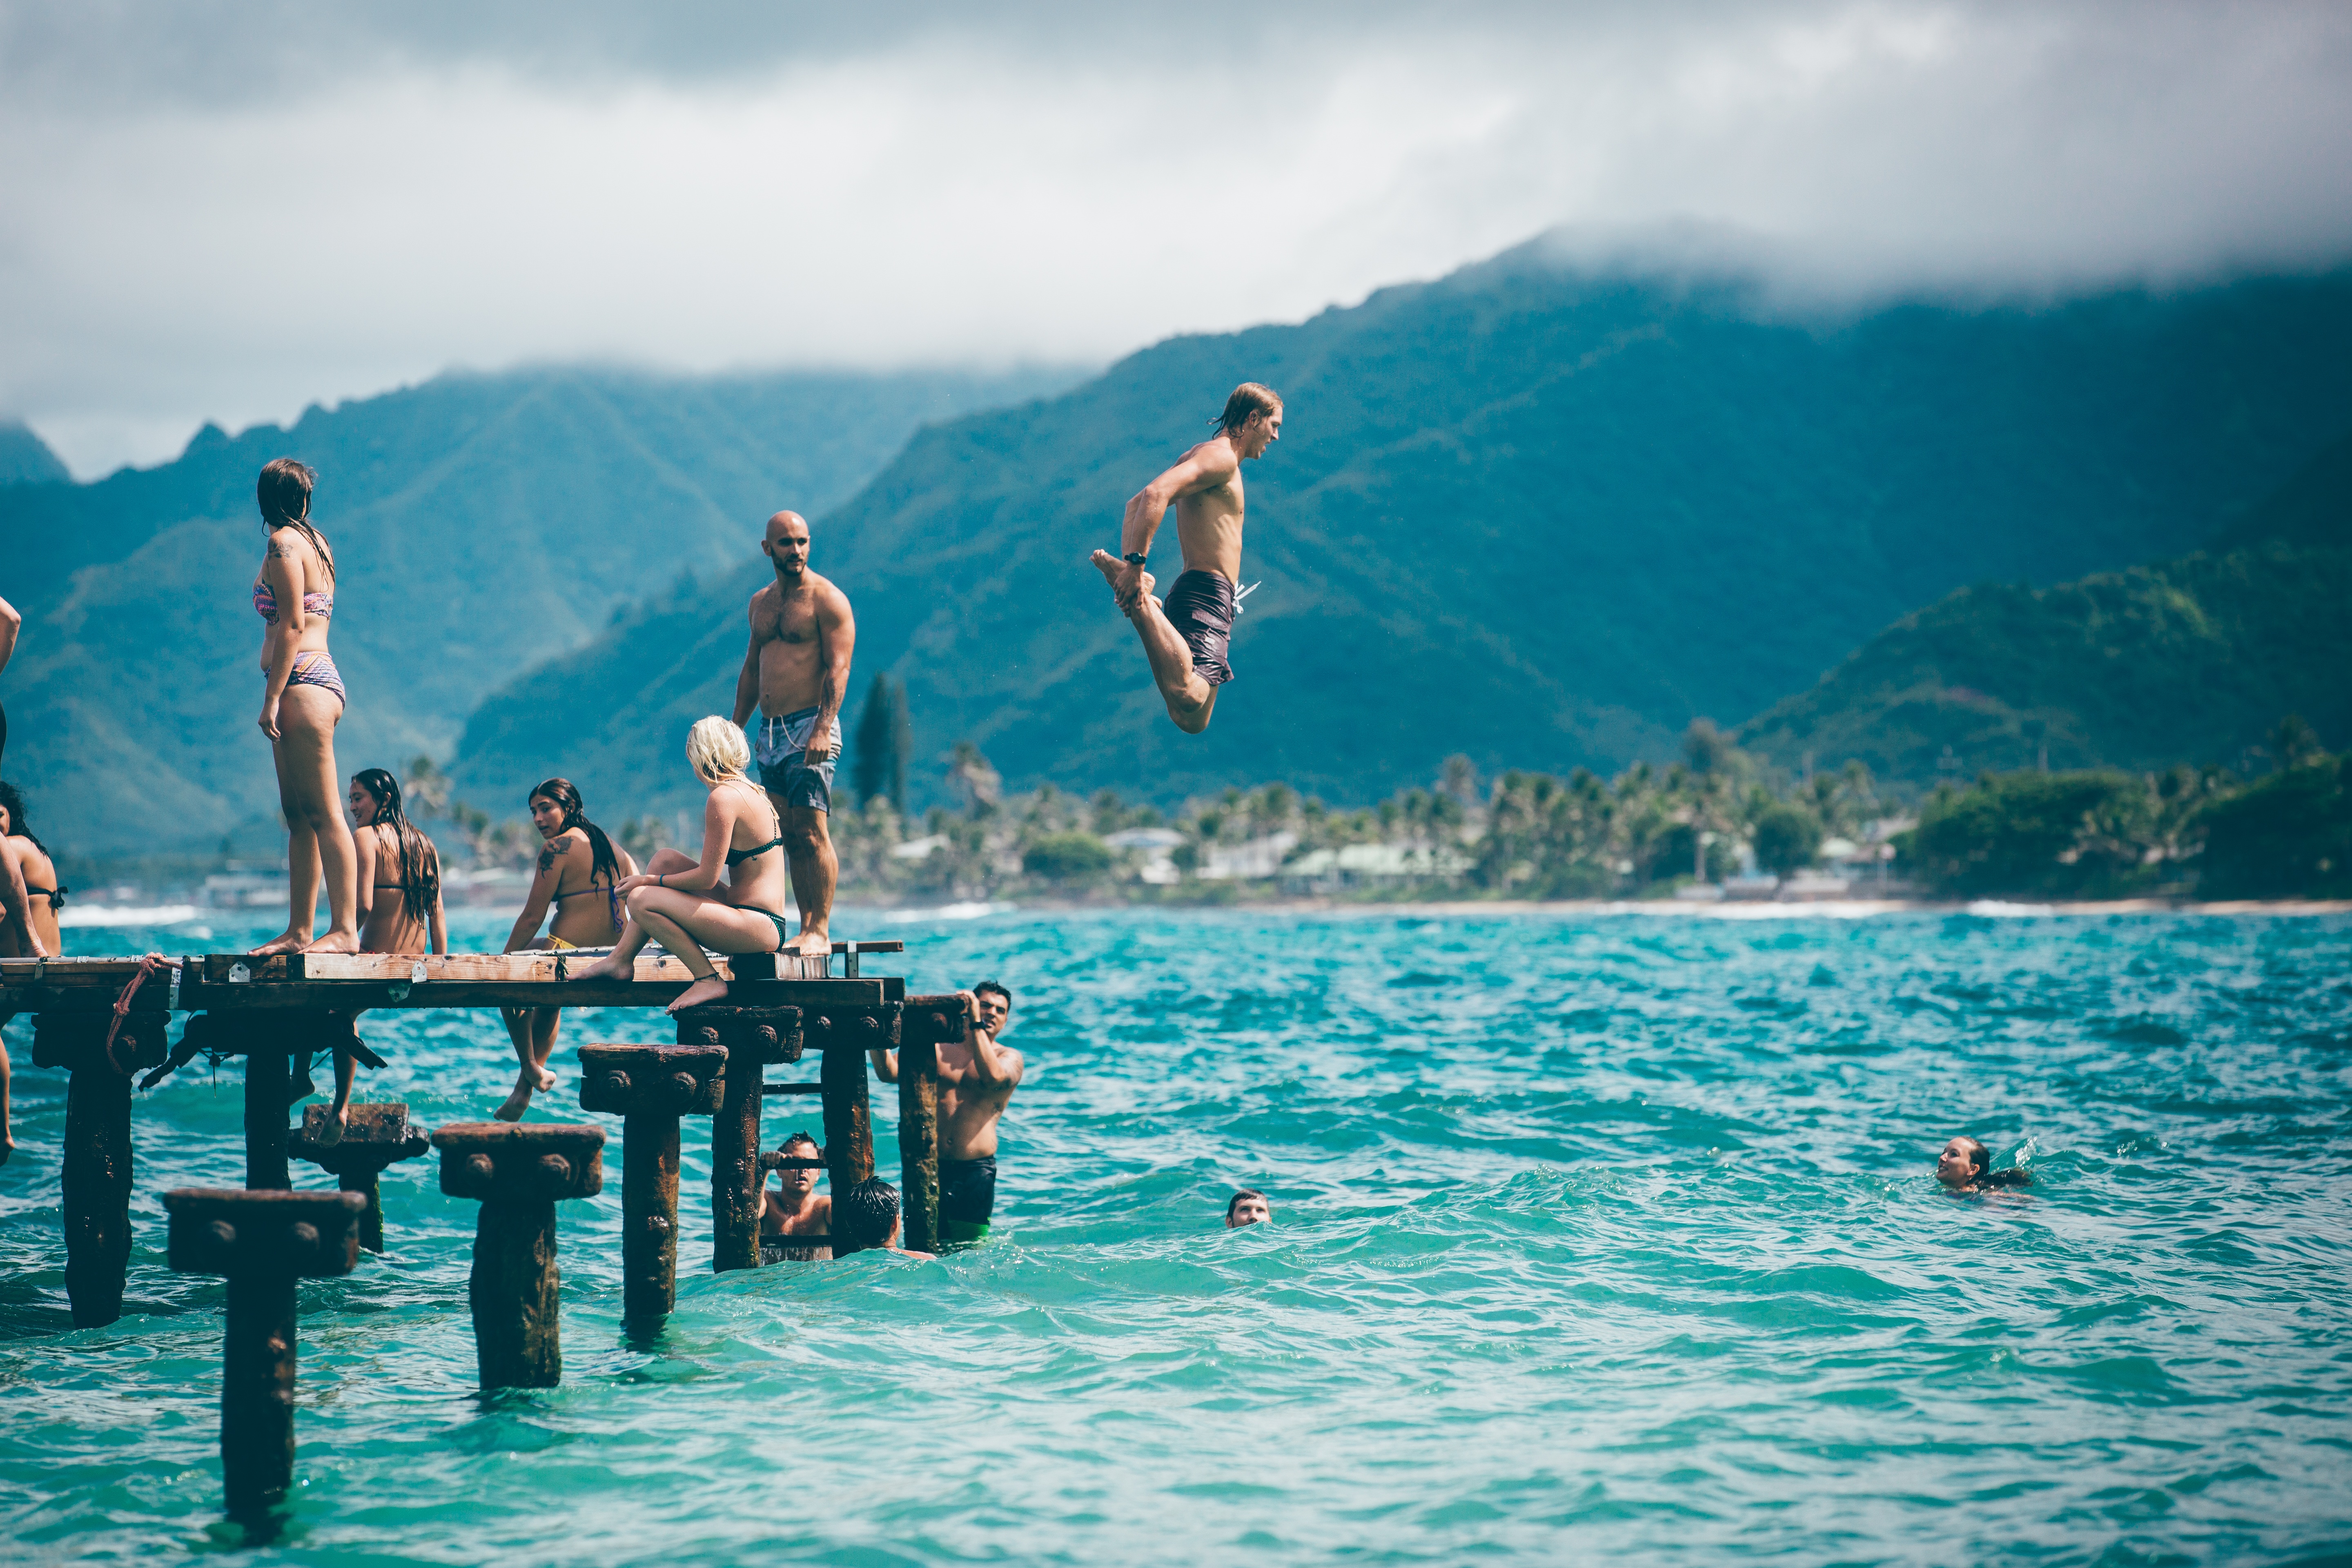
water, sky, sea, ocean, leisure, fun, swimming pool, summer, vacation, diving, wave, springboard, Flip acrobatic, recreation, jumping, cloud, tourism, photography, extreme sport, coastal and oceanic landforms, swimming, lake, mountain, vehicle, tropics, coast